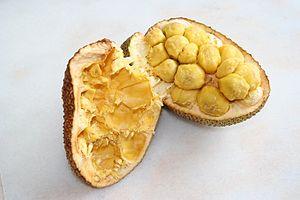
Artocarpus integer est une espèce d'arbre de la famille des Moraceae. Son fruit est comestible et porte en Indonésie le nom de cempedak.